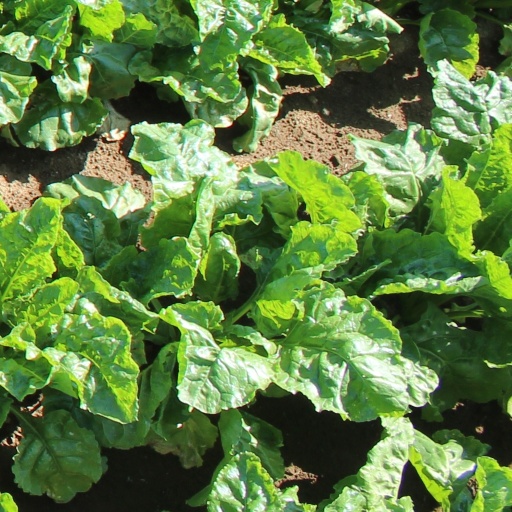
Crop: sugar beet